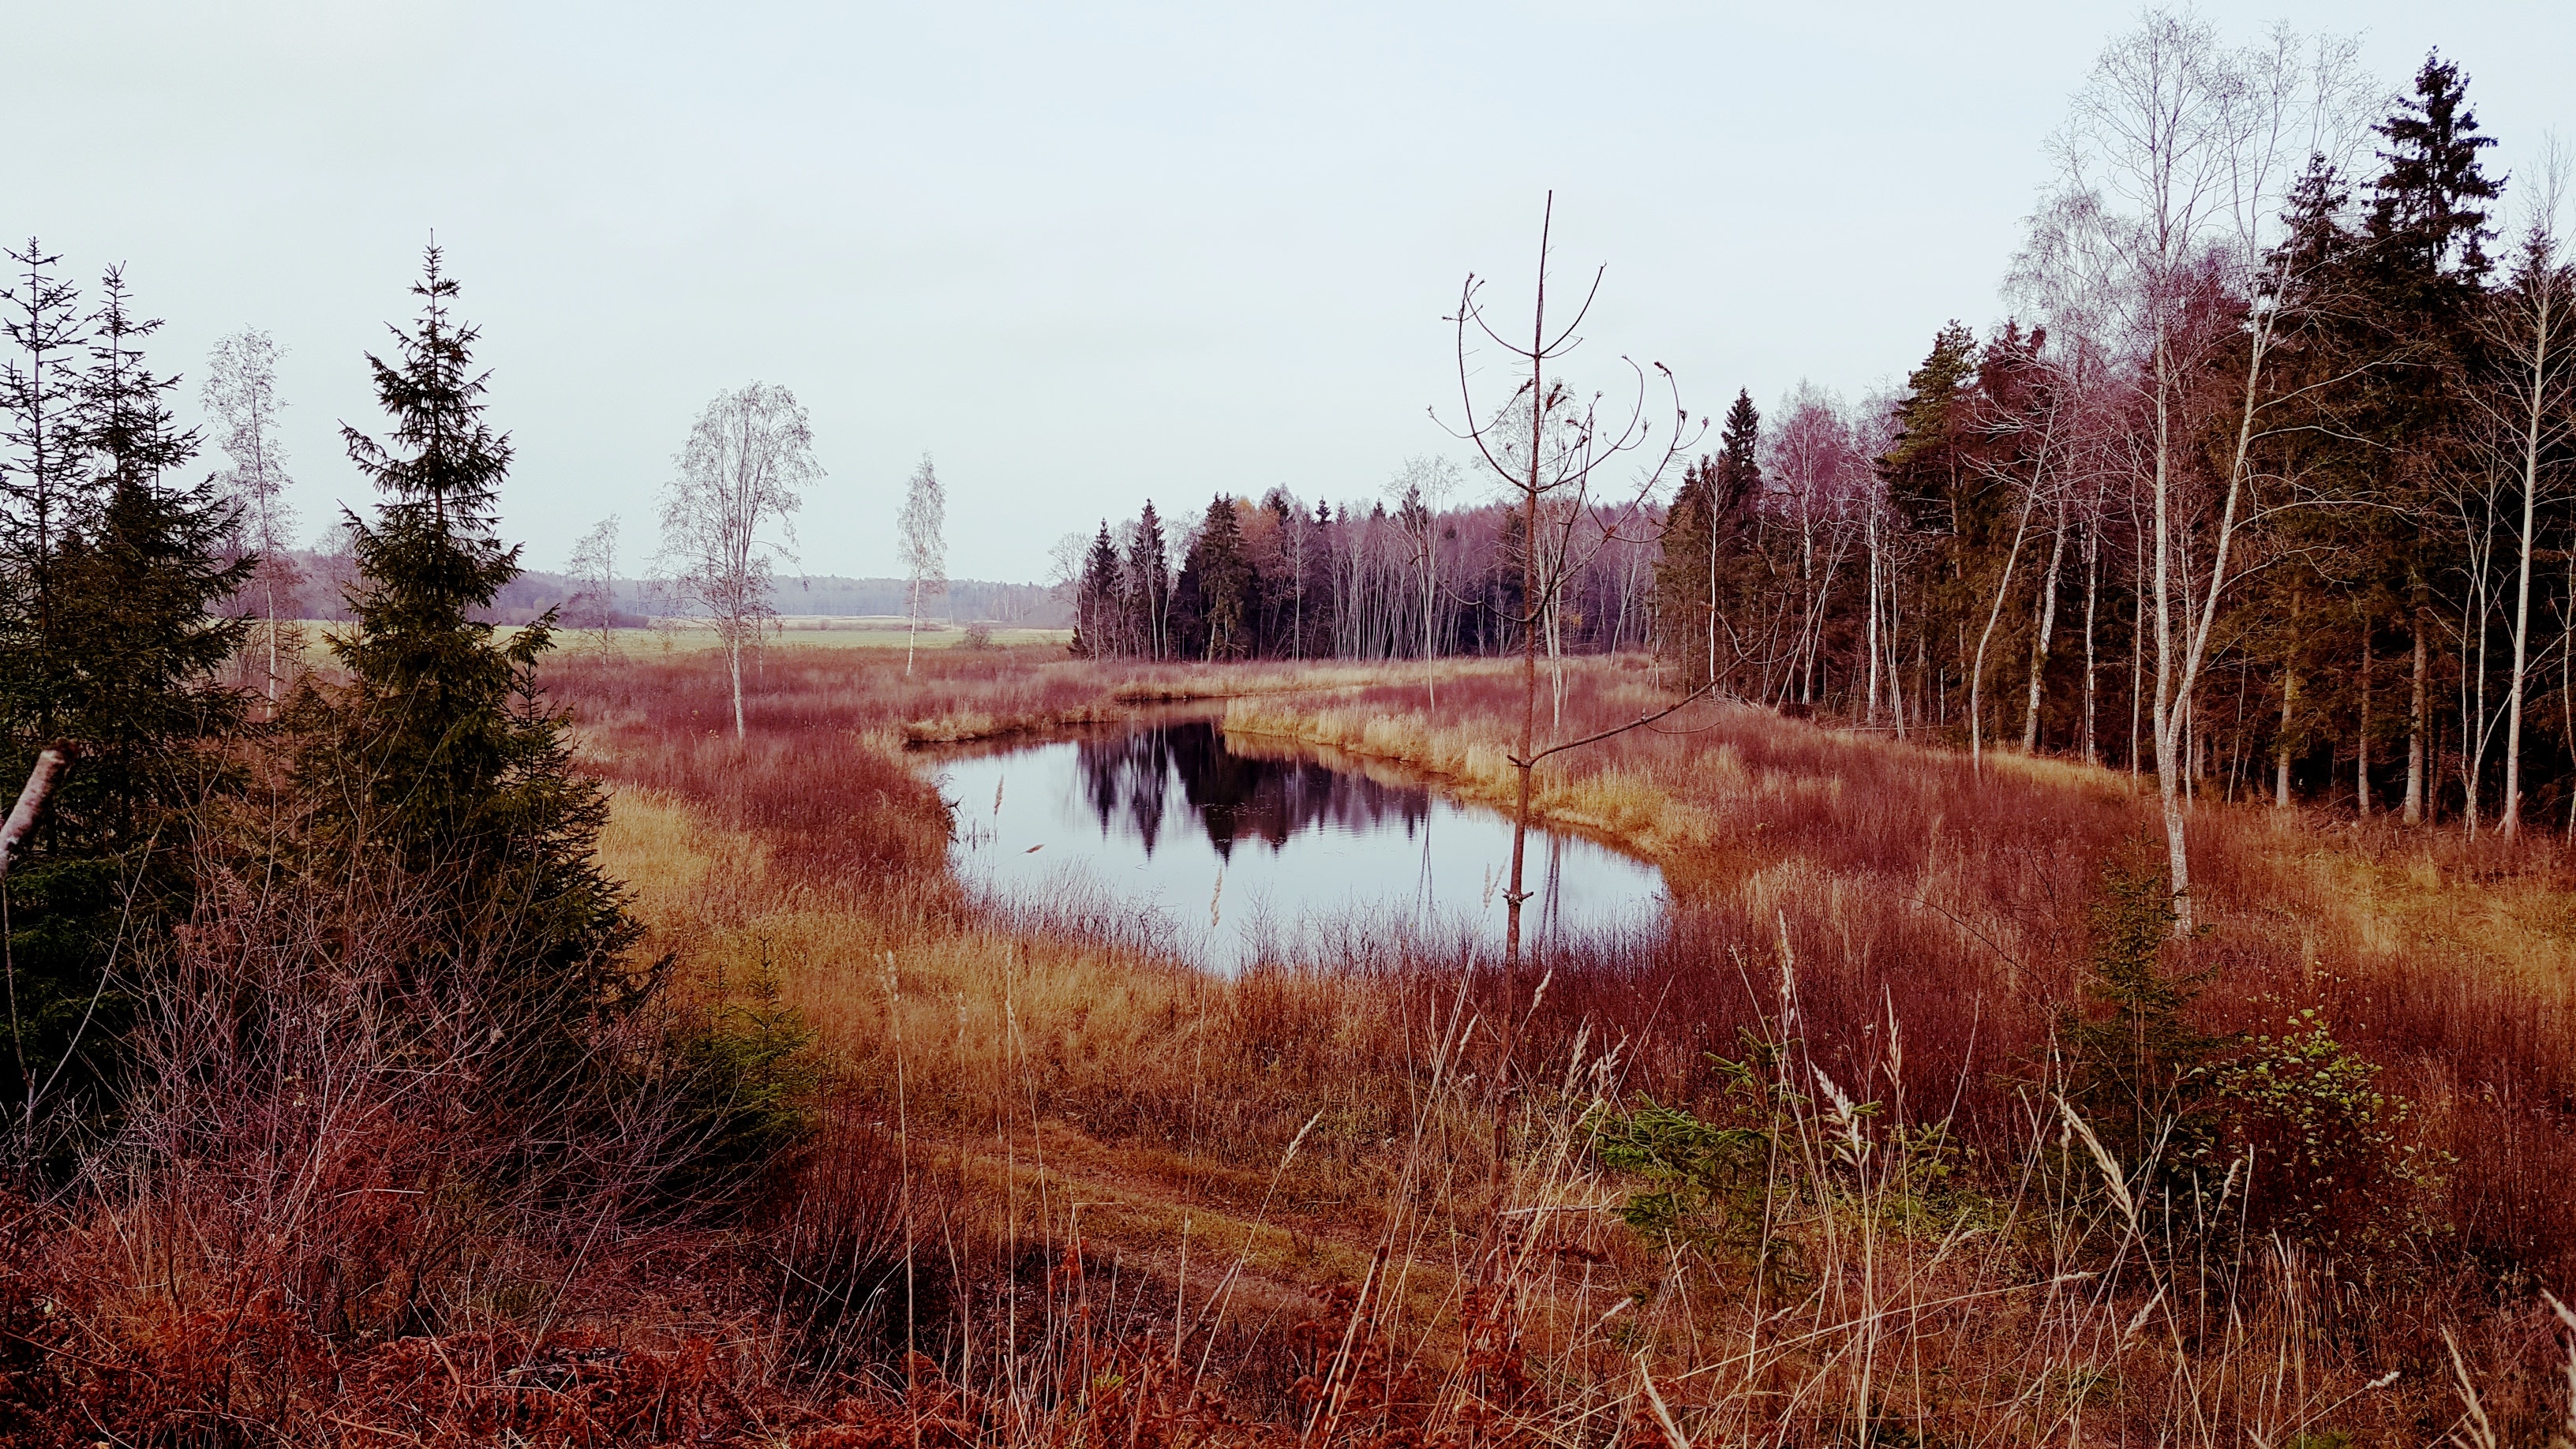
natural landscape, nature, natural environment, tree, bog, marsh, wetland, reflection, fen, nature reserve, wilderness, swamp, bayou, biome, bank, pond, water, forest, salt marsh, grass family, plant community, plant, landscape, grass, floodplain, river, lake, lacustrine plain, woodland, winter, loch, state park, grassland